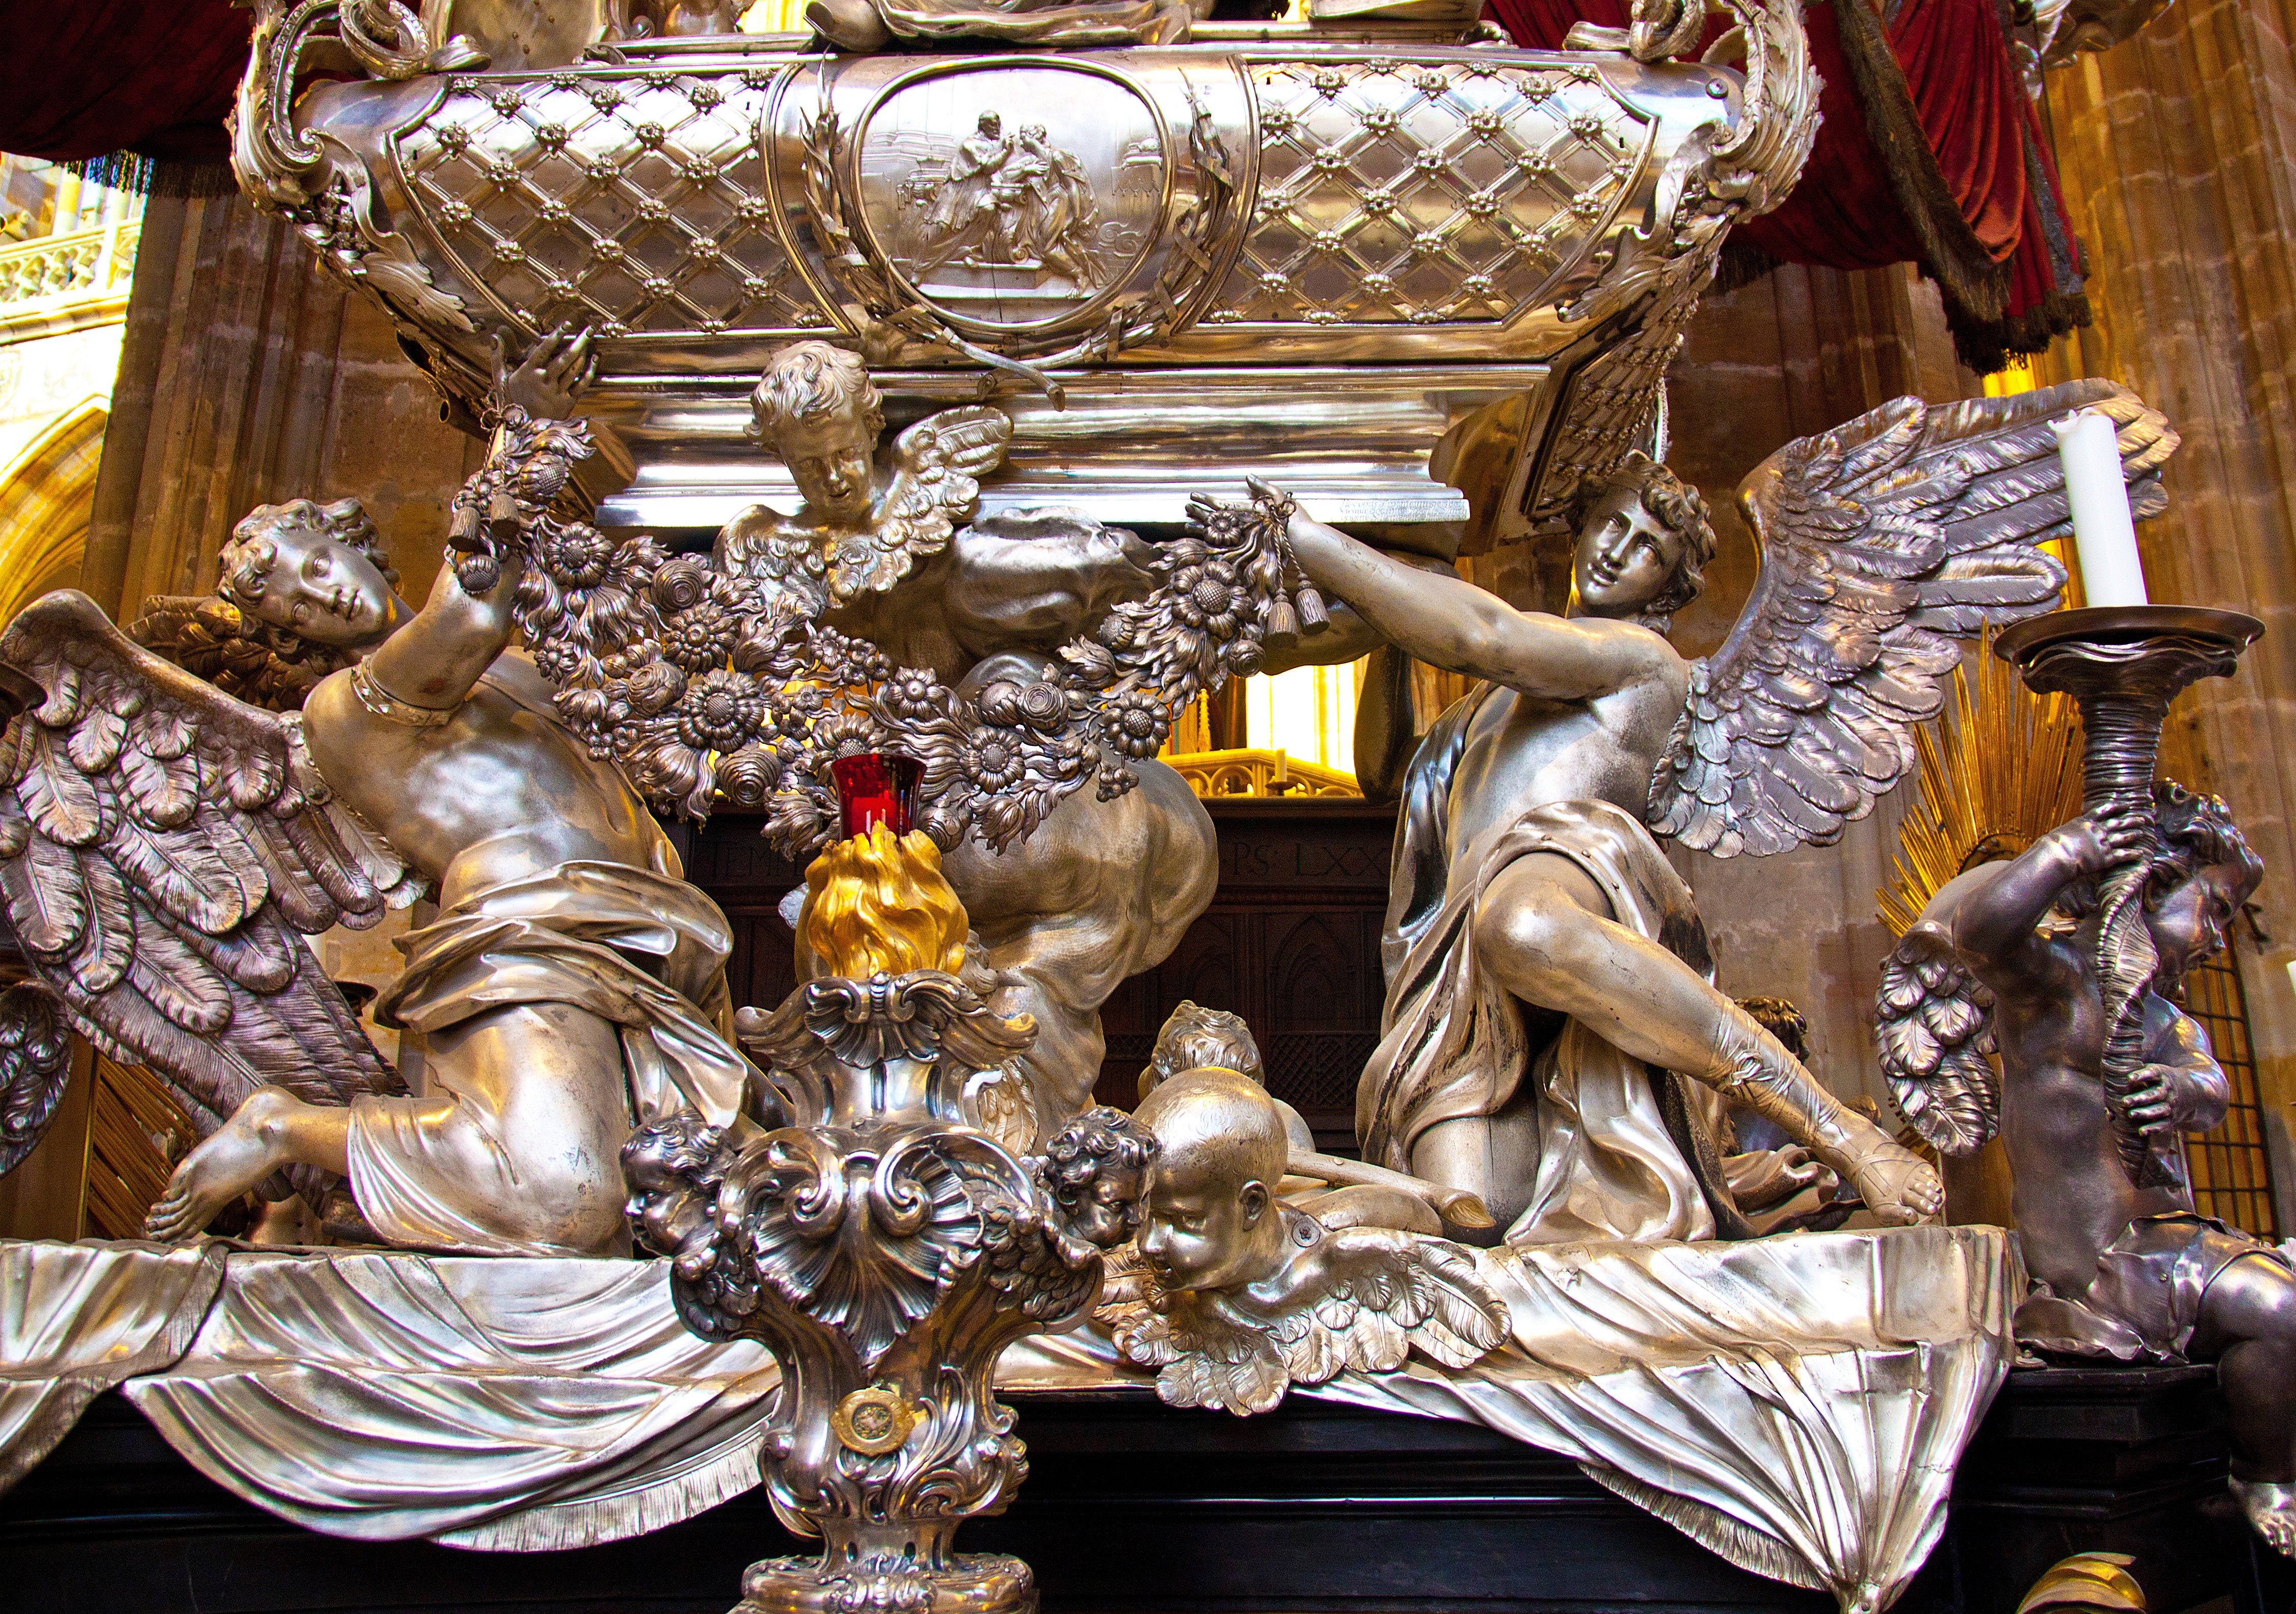
interior, statue, religion, prague, lighting, crown, sculpture, art, carving, angels, water feature, mythology, st vitus cathedral, solver, ancient history